Louis I, Count of Blois

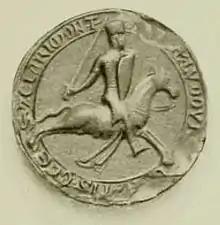
Seal of Louis I

Louis I of Blois (1172 – 14 April 1205) was Count of Blois from 1191 to 1205. He is best known for his participation in the Fourth Crusade and later prominent role in the Battle of Adrianople.